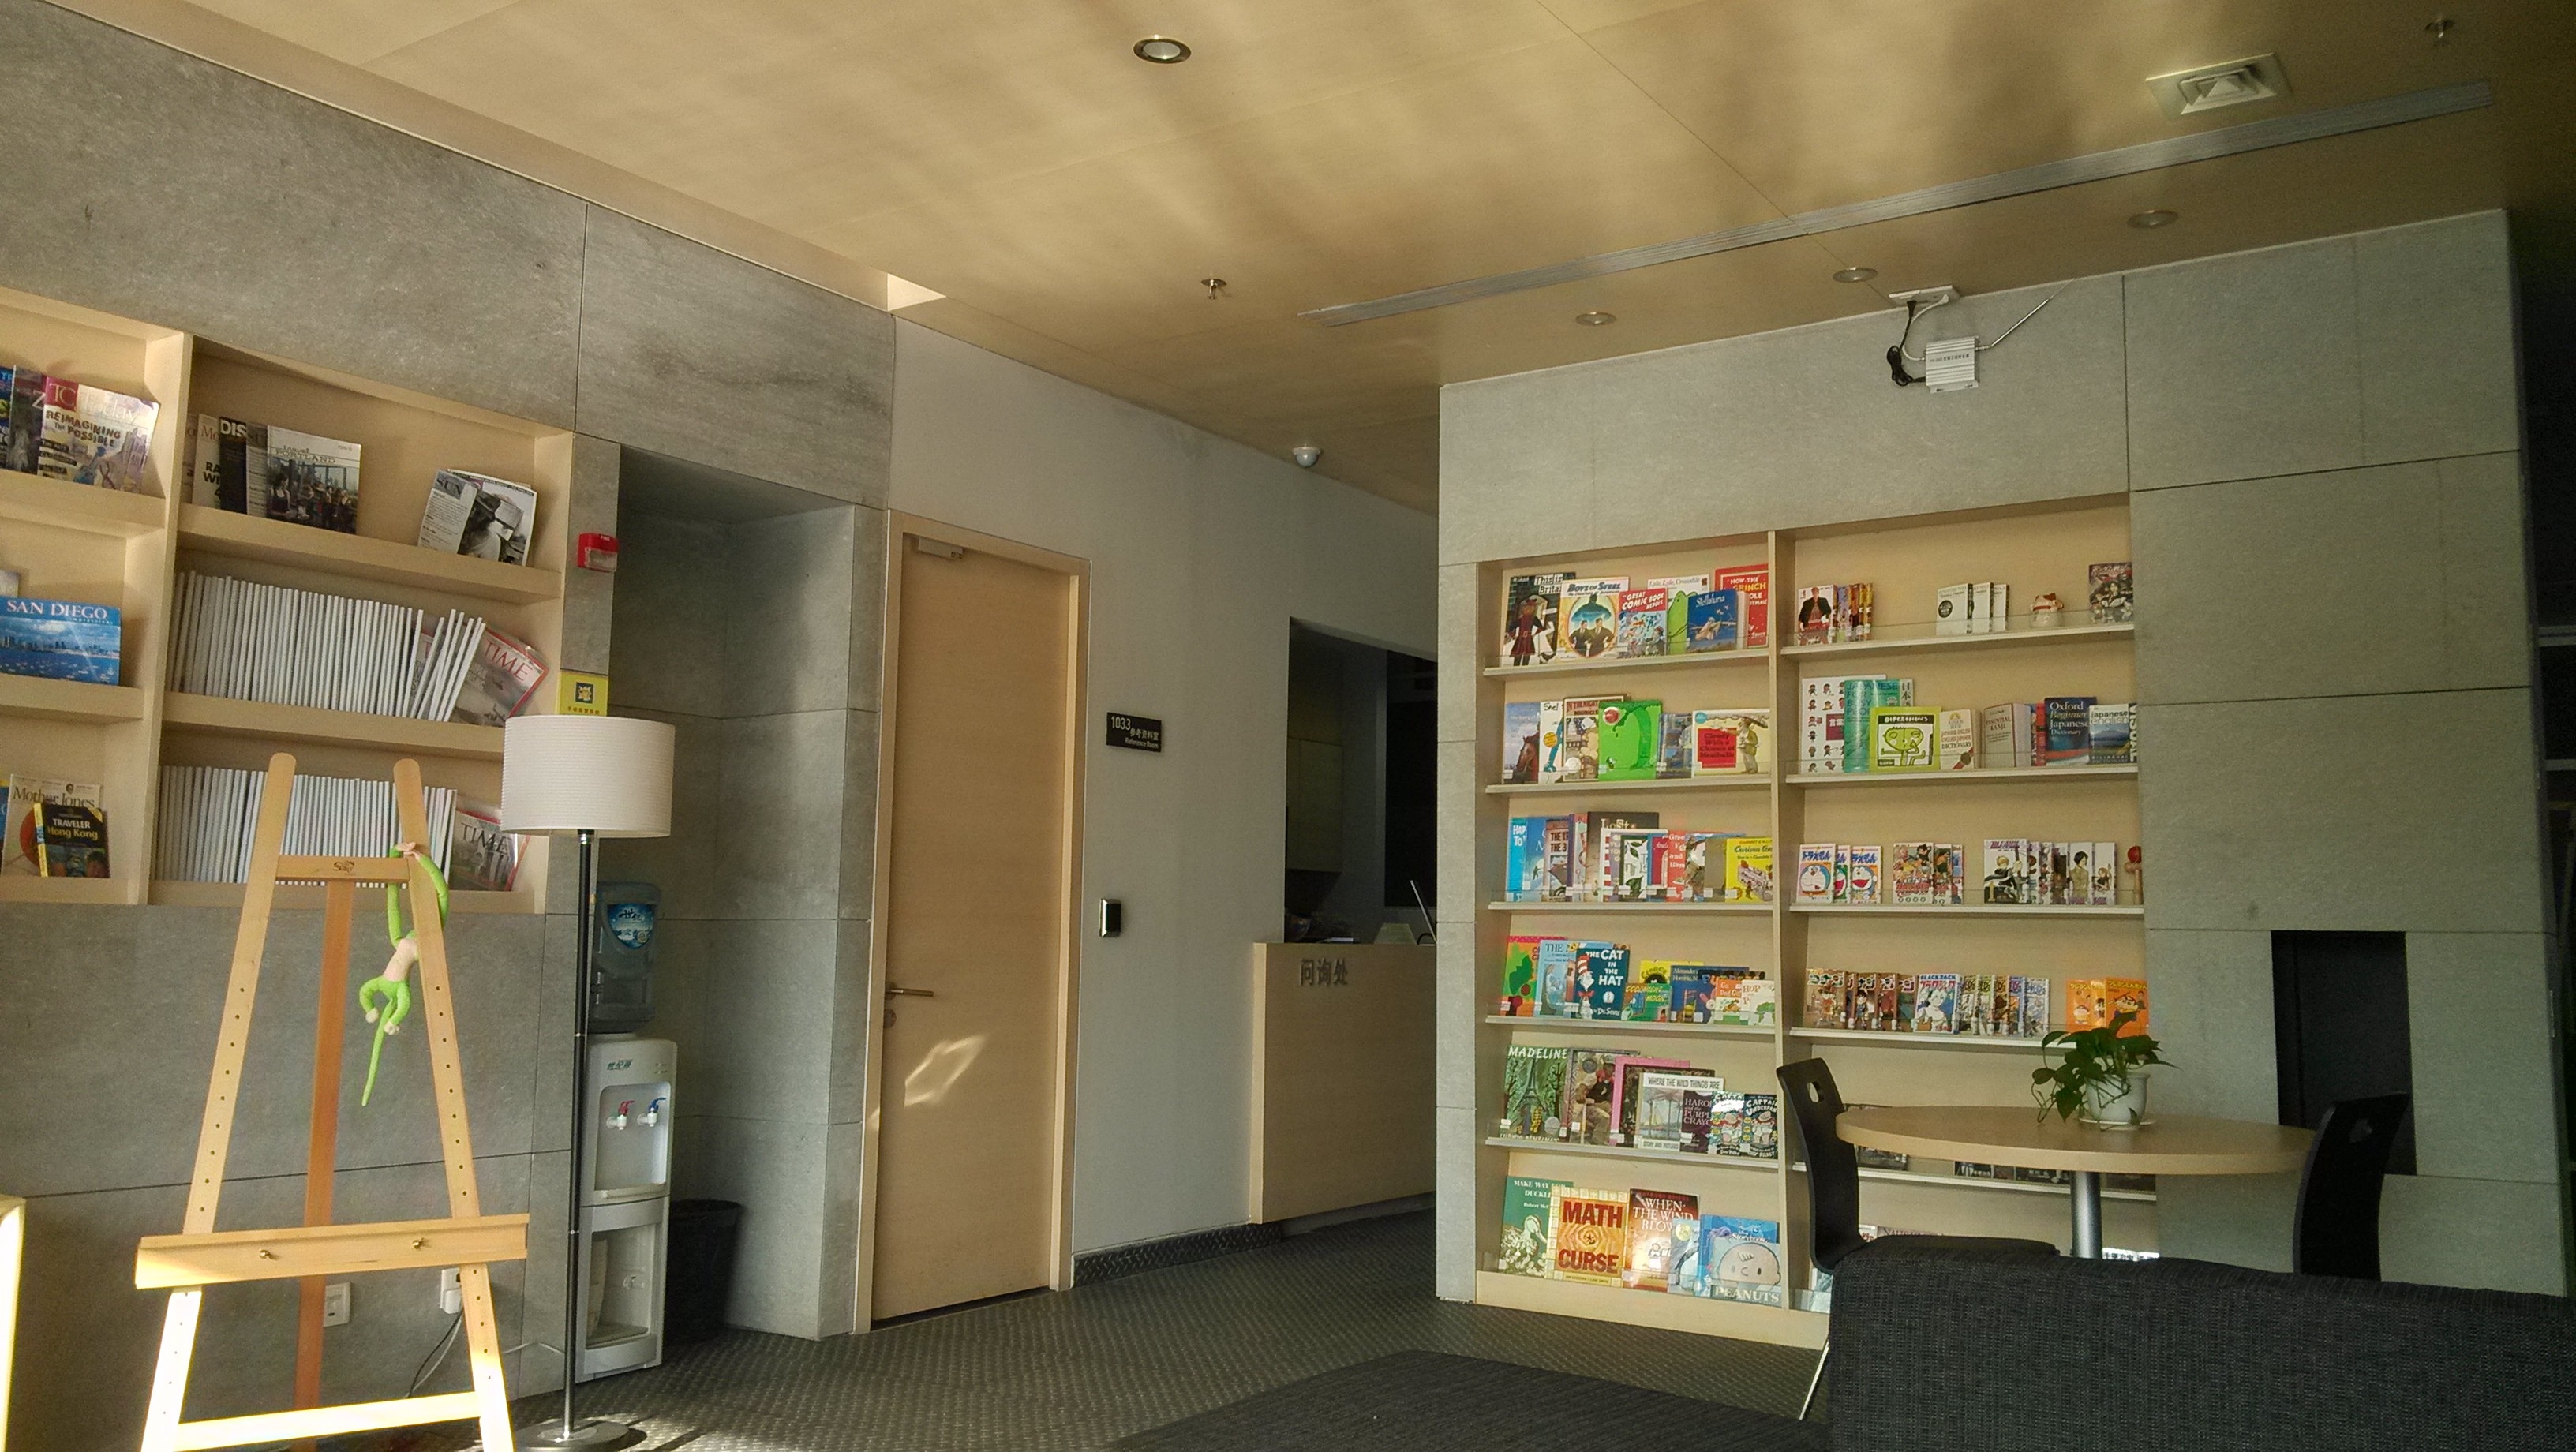
warm, home, wall, indoor, living room, room, interior design, library, design, tourist attraction, retail, window covering, the reading room, shantou university